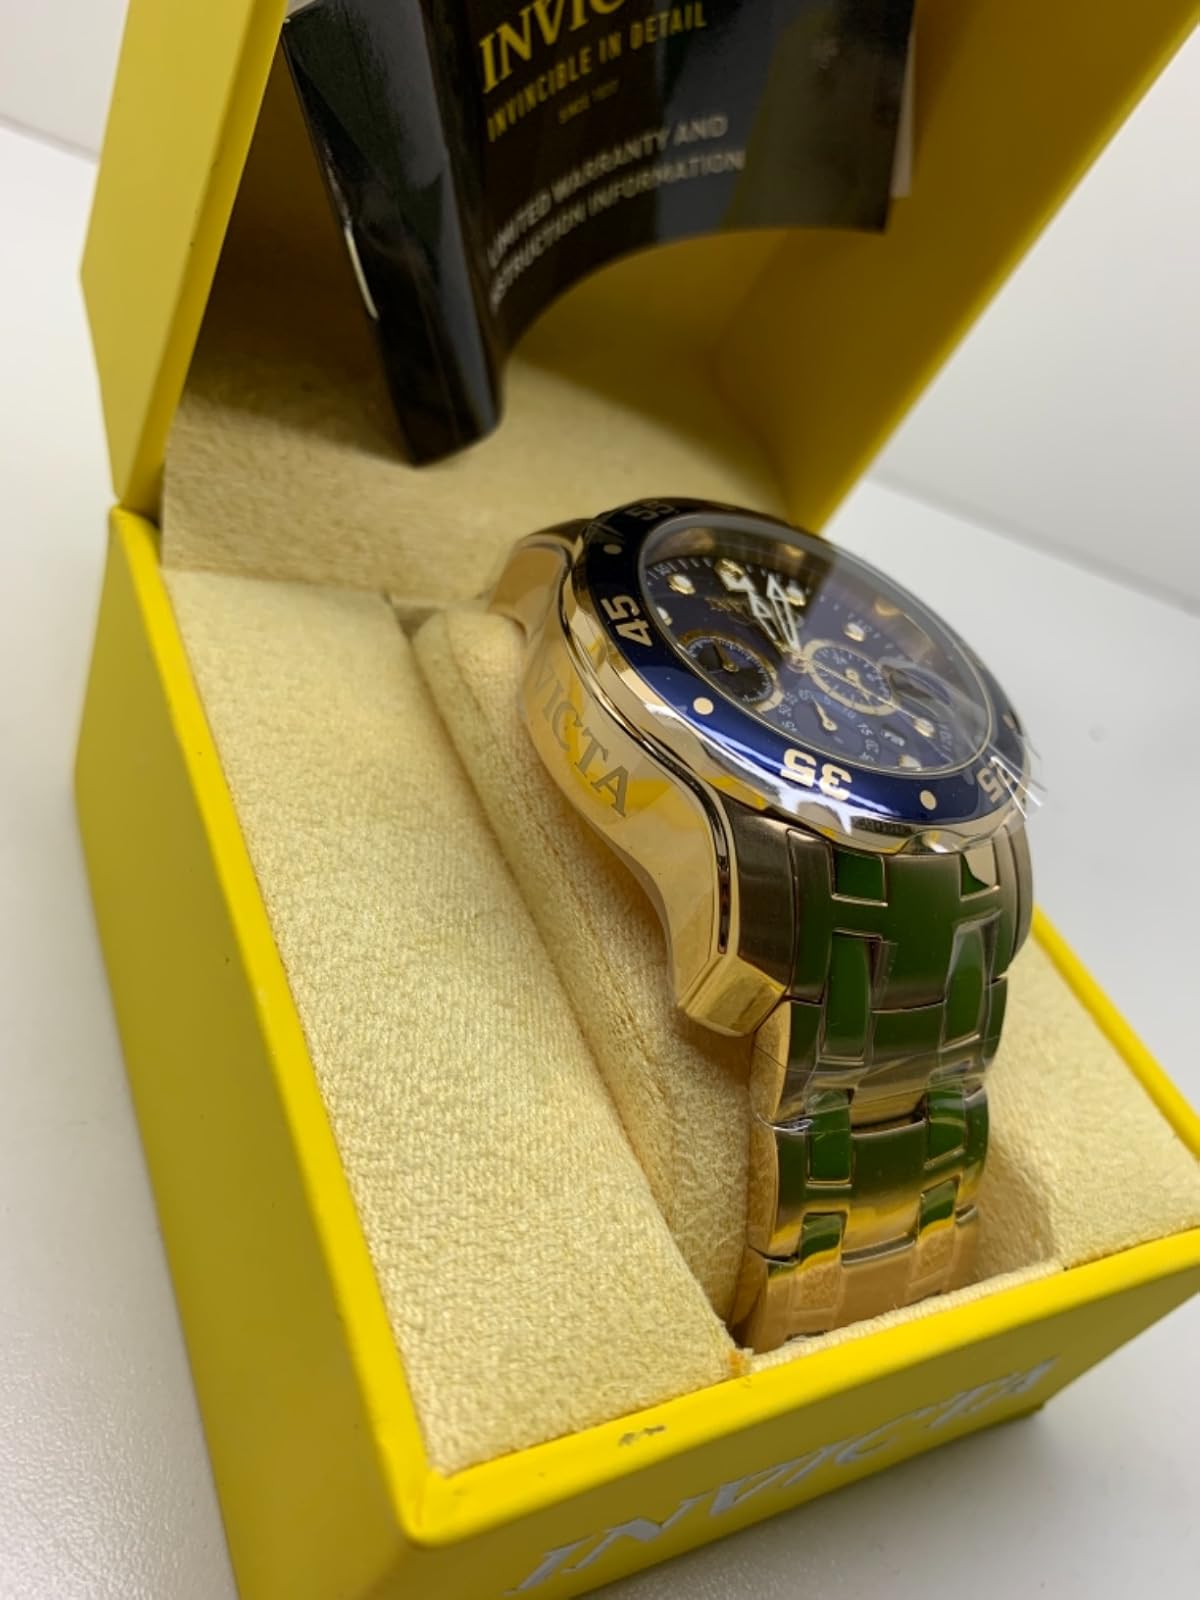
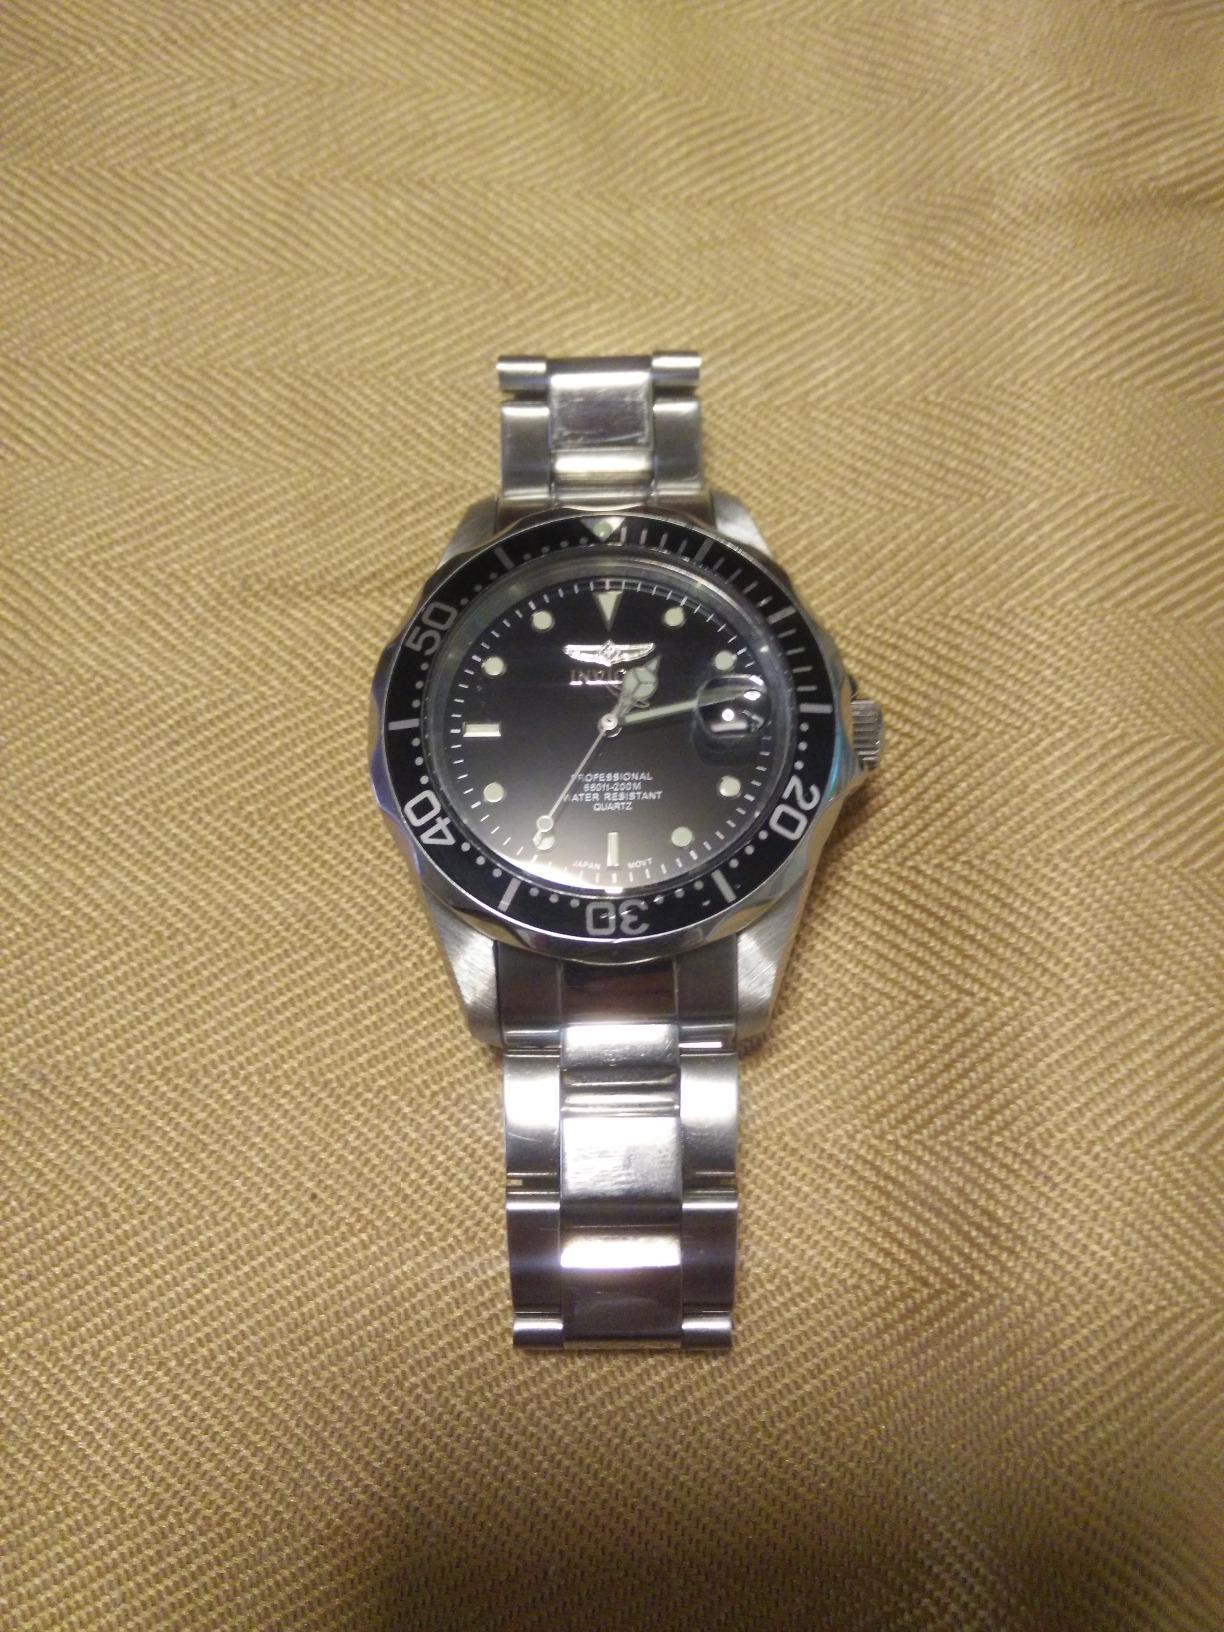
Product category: accessories_watch
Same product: no